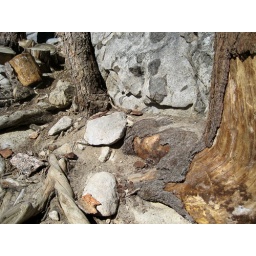
Palm Springs Aerial Tramway Palm Springs Aerial Tramway. Interesting tree growing out of the rock near the visitor center